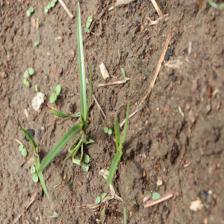
Label: Grass